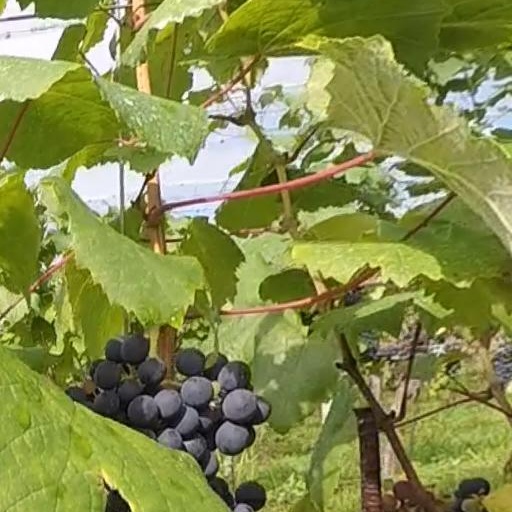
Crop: grape